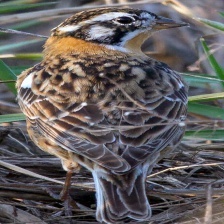
Species: SMITHS LONGSPUR
Scientific name: CALCARIUS PICTUS